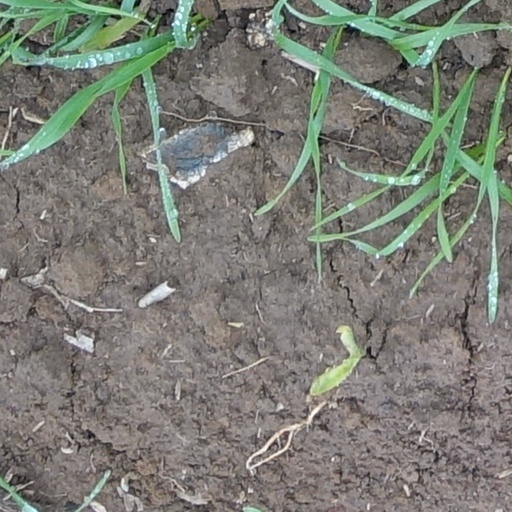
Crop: wheat